Vivian Walsh (aviator)

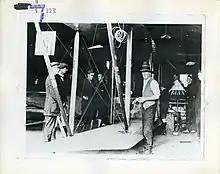
The Walsh brothers constructing an aircraft in Auckland ( 1910s)

Vivian Claude Walsh (1888–1950) was a New Zealand engineer. Vivian and his English-born elder brother Austin Leonard (Leo) Walsh (1881–1951) were pioneers of New Zealand aviation. The Walsh brothers were sons of immigrants from Yorkshire to New Zealand.